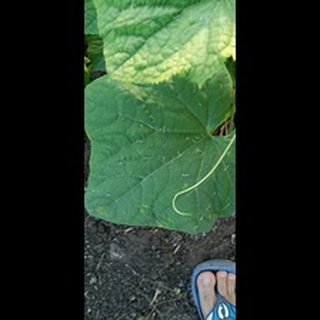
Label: healthy_cucumber